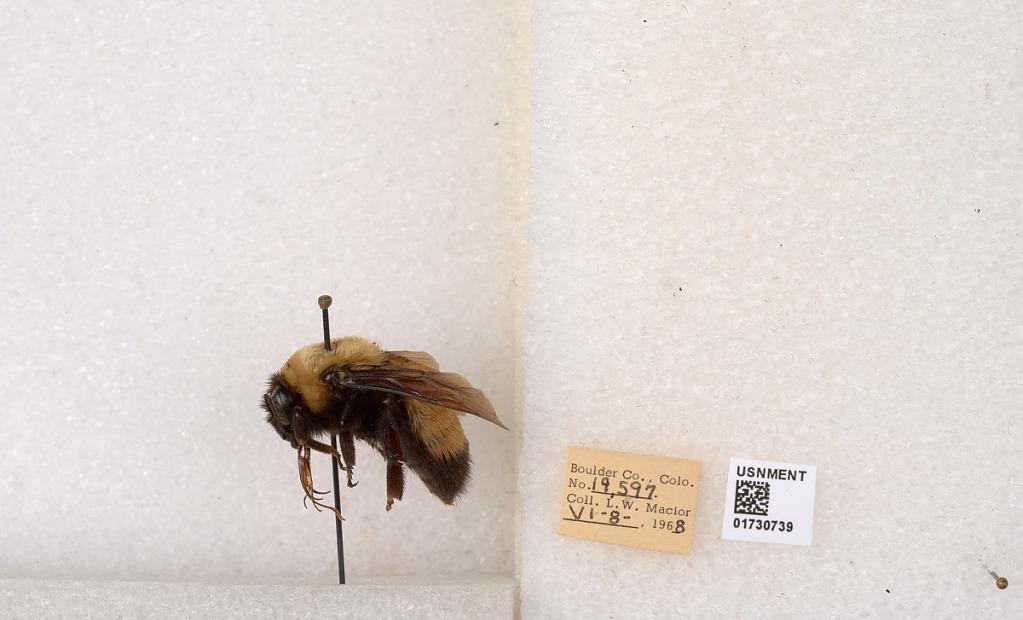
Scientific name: Bombus (Bombus) nevadensis Cresson
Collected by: L. Macior
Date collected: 1968-6-8
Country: United States
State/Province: Colorado
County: Boulder
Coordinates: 40.0925, -105.358